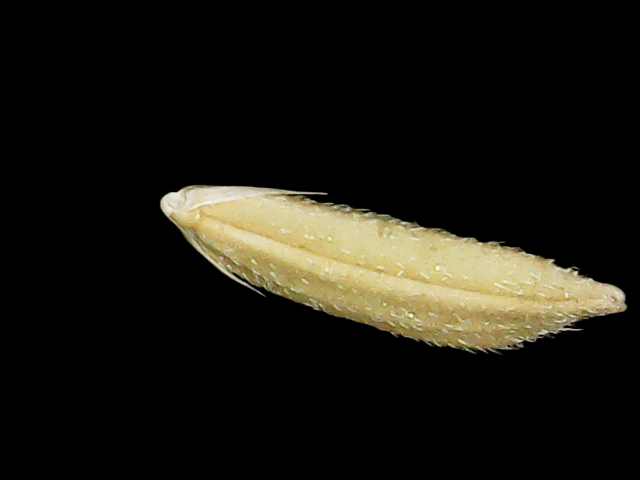
Rice variety: Binadhan20